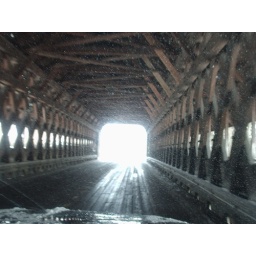
Wooden bridge by car